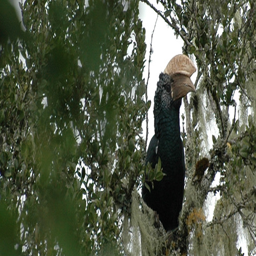
A large bird with a massive beak sitting up in a tree.
the big bird hidden safely in the trees
A bird in a Spanish moss covered tree
A large bird perching on a tree limb.
A bird is perched his in a tree.